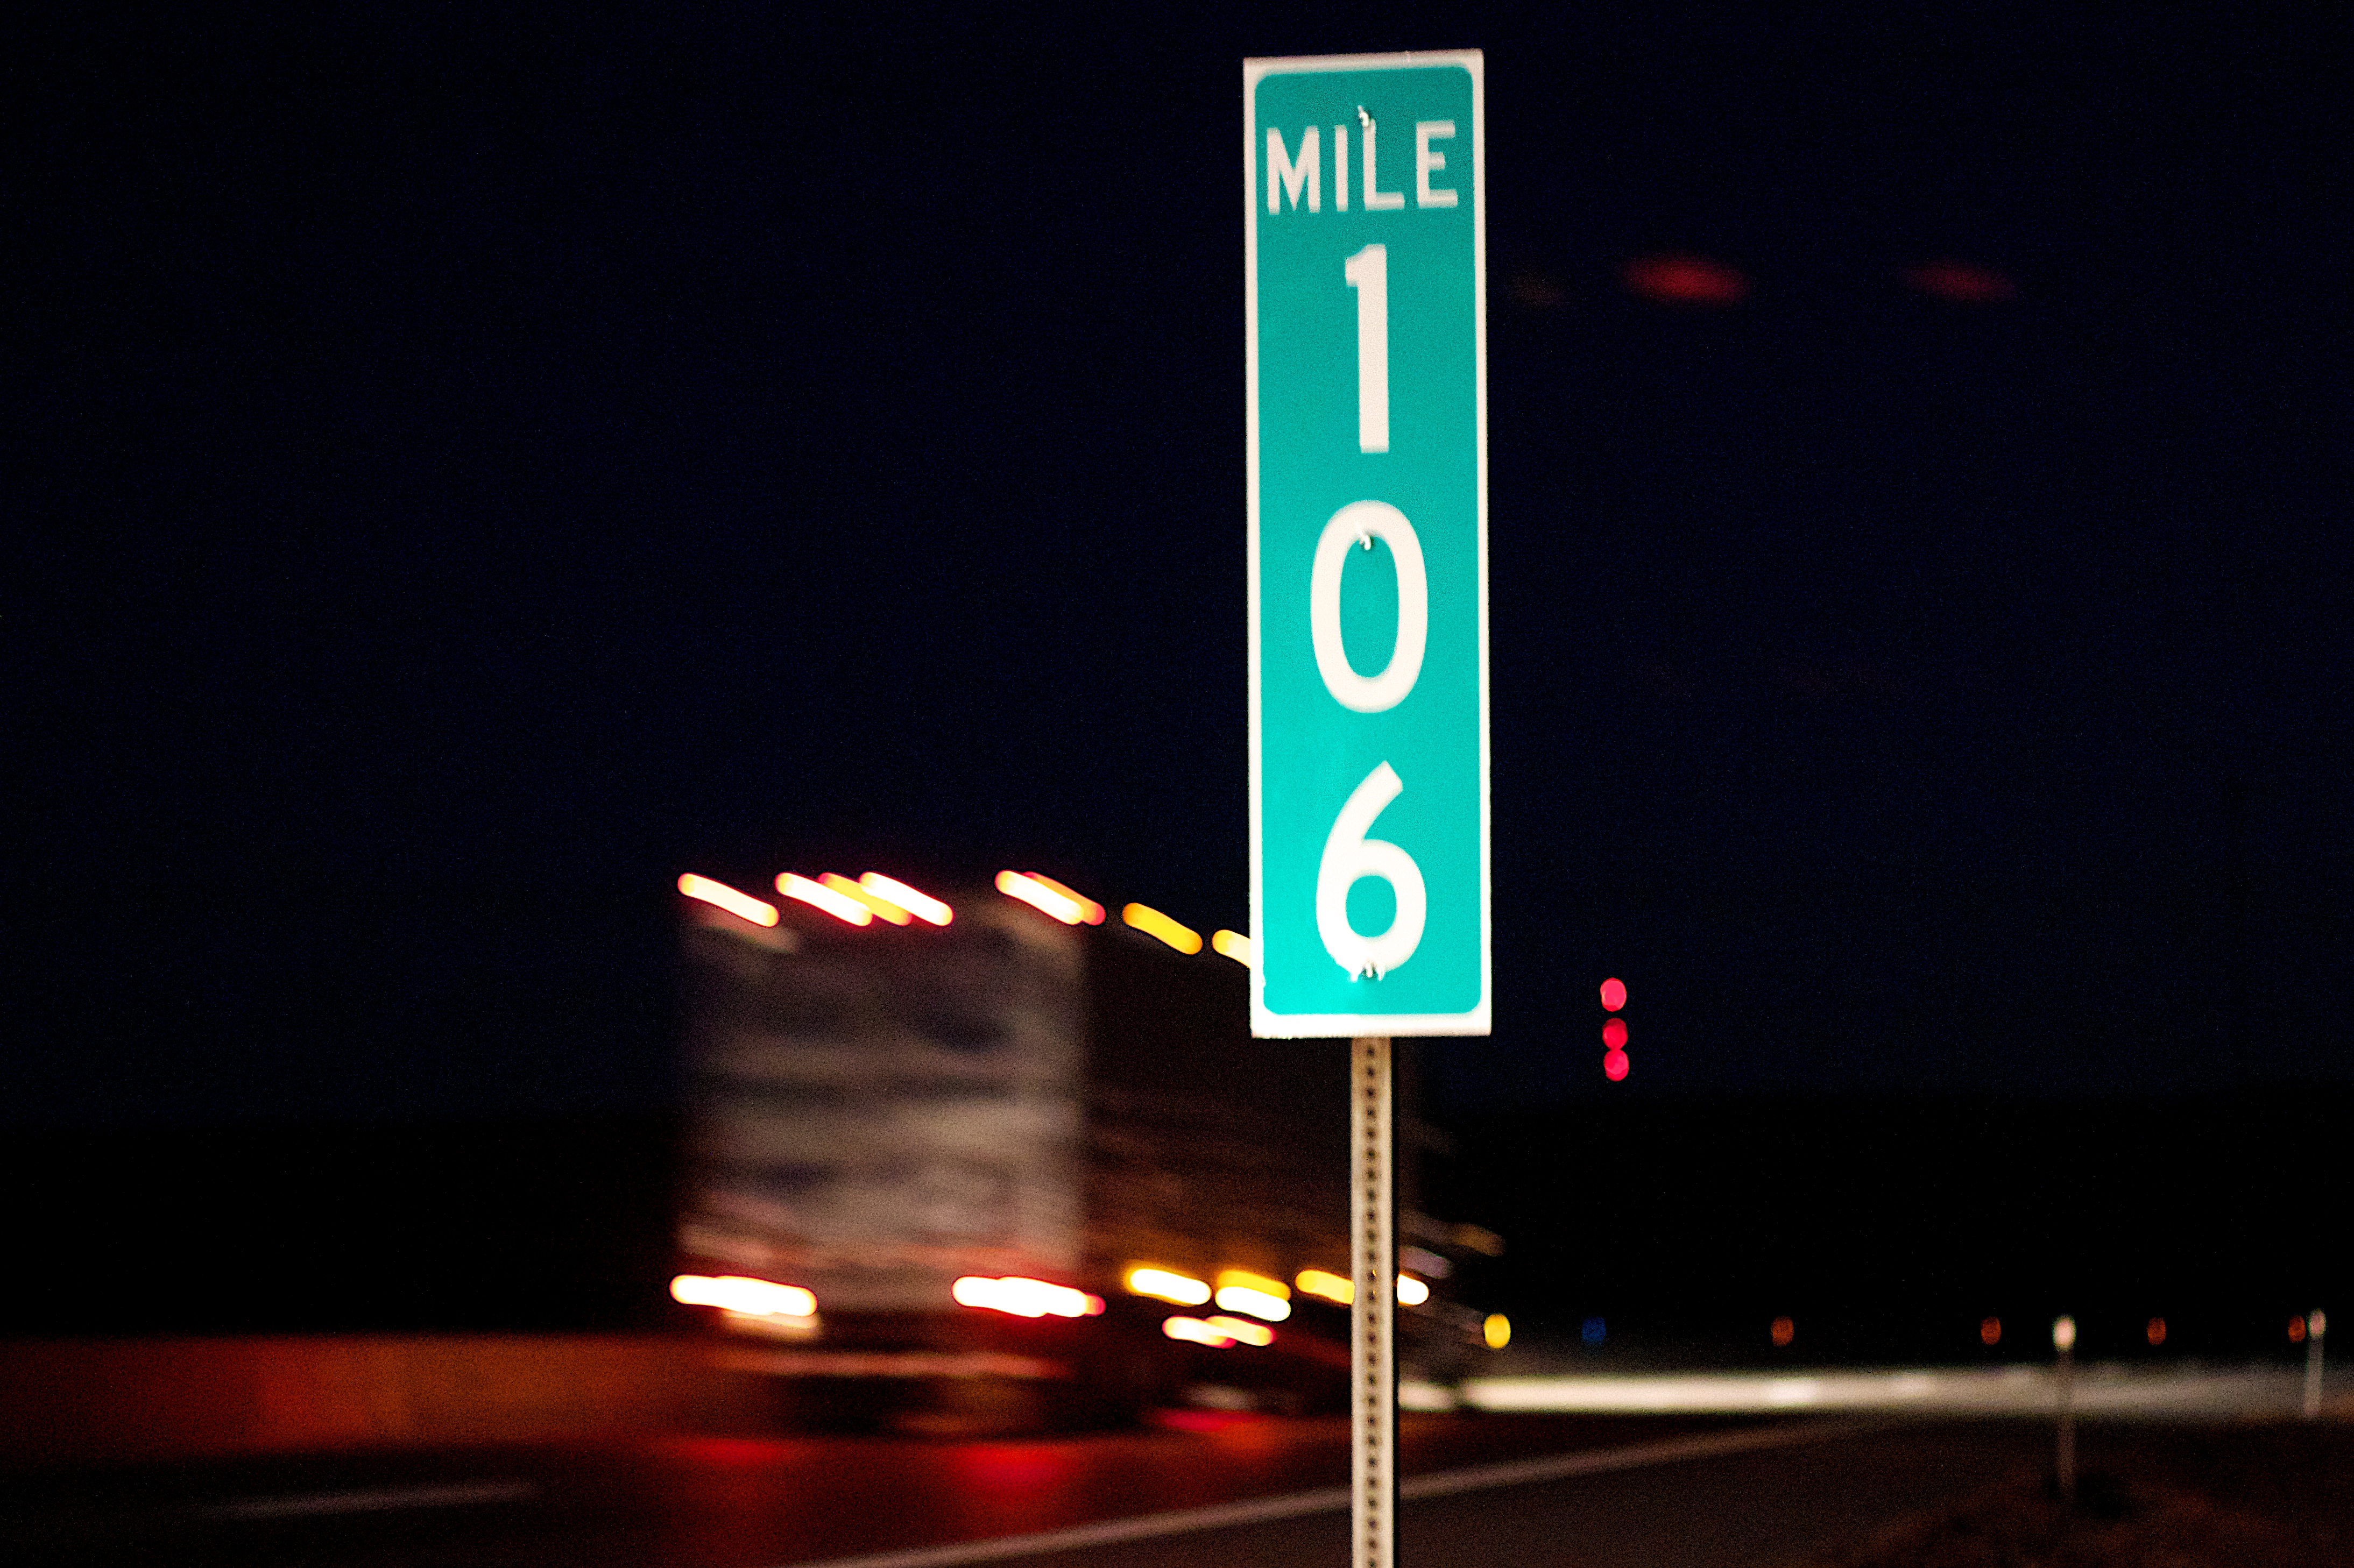
light, night, sign, darkness, signage, lighting, neon, neon sign, light fixture, shape, ds106, 106, 106milemarker, 106milepost, display device, electronic signage